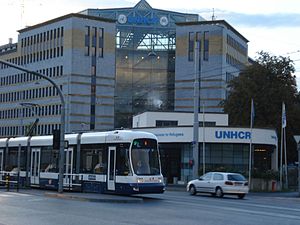
FN's Flygtningehøjkommissariat
Flygtningehøjkommissariatets hovedsæde i Geneve.
FN's Flygtningehøjkommissariat, forkortet UNHCR, grundlagt 1950, er en FN-organisation, der har til formål at sikre flygtninge beskyttelse samt at finde varige løsninger på deres problemer. Flygtningene hjælpes efter henvendelse fra et FN-land. Efterfølgende assisterer organisationen med hjælp ved flygtninges genhusning i deres oprindelige hjemland.